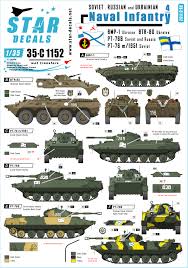
Label: BMP